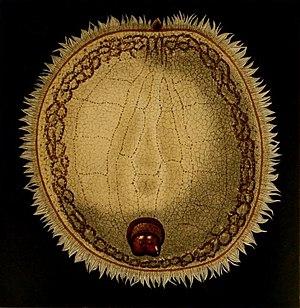
Larve de Microdon rhenanus - vue dorsale (Synonyme valide = Microdon mutabilis)
Microdon mutabilis est une espèce de diptères de la famille des Syrphidae. Il s'agit de l'espèce-type du genre Microdon. Cette espèce paléarctique, très localisée, est myrmécophile, ses larves étant inféodées aux fourmis des genres Formica et Lasius, dont elles mangent le couvain.